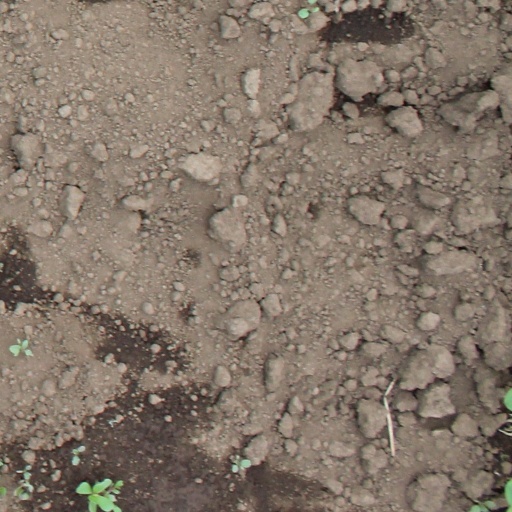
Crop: soybean